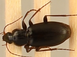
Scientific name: Calathus advena
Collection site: Rocky Mountains NEON (RMNP), plot RMNP_014